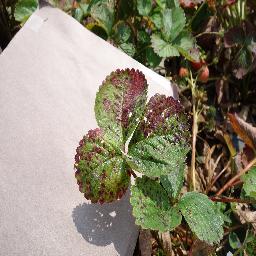
Label: Strawberry___Leaf_scorch